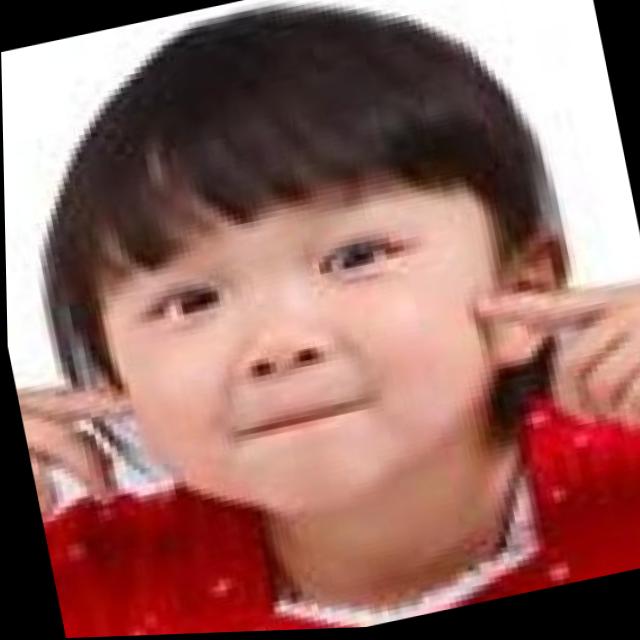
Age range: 0-12